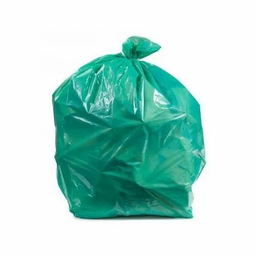
Label: plasticbags